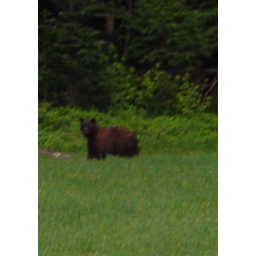
Black bear spotted in first meadow from Lake Eleanor to Grand Park